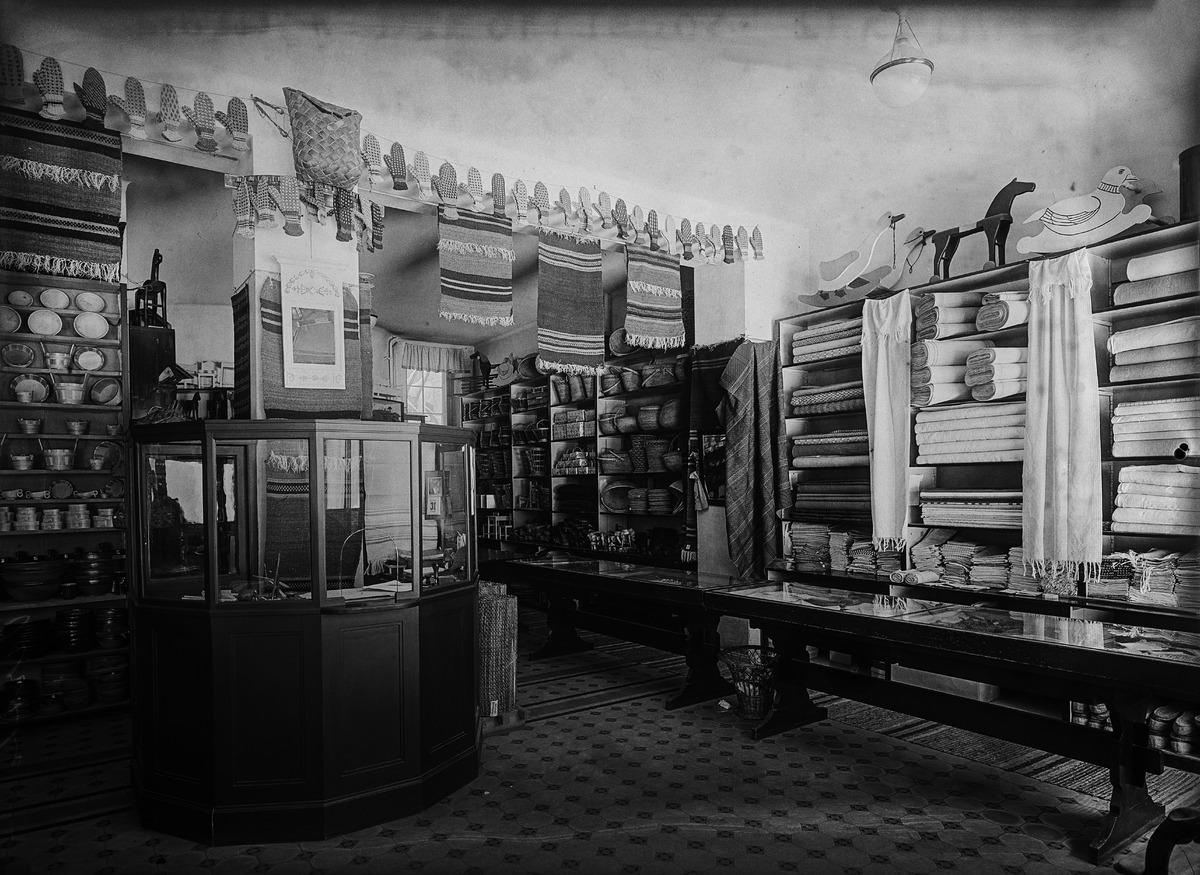
Pirtti, Kotiteollisuus OY, tekstiilimyymälä, Bulevardi 4
sisällön kuvaus: Pirtti, Kotiteollisuus OY, tekstiilimyymälä, Bulevardi 4 mustavalkoinen
Kuvaaja: Sundström, Eric, valokuvaaja
Ajankohta: kuvausaika 1914-19
Paikka: Suomi, Uusimaa, Helsinki, Kamppi Helsinki, Bulevardi 4